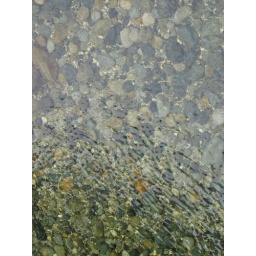
river rock under glass